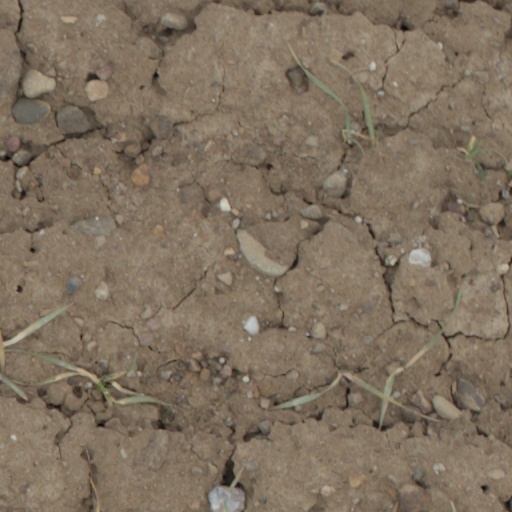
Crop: wheat